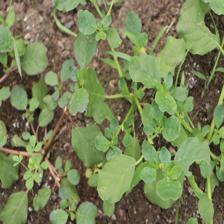
Label: BroadLeafWeed